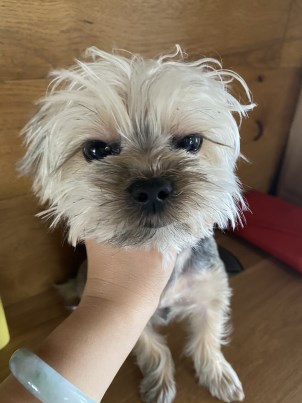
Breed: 340-n000120-Yorkshire_terrier